Carol Pontzer

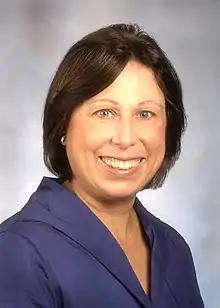
Pontzer in 2002

Carol Hanlon Pontzer (July 12, 1954 – July 15, 2017) was an American immunologist. She was a program director at the National Center for Complementary and Integrative Health. Pontzer was previously a professor of immunology at that University of Maryland, College Park.